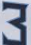
Number: 3